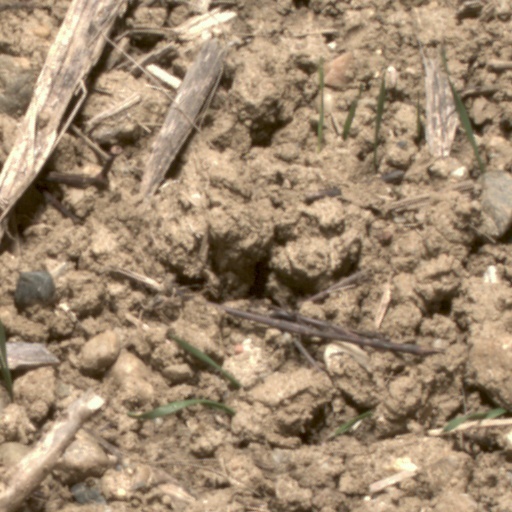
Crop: wheat